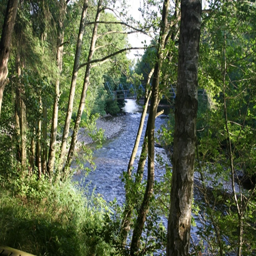
early autumn view in low water .